Athletics at the 1912 Summer Olympics – Men's 200 metres

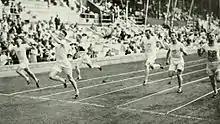
The finish of the final.

The men's 200 metres was a track and field athletics event held as part of the Athletics at the 1912 Summer Olympics programme. It was the fourth appearance of the event, which has appeared at every edition of the Summer Olympics since the 1900 Summer Olympics. The competition was held on July 10, 1912, and on July 11, 1912. 61 runners from 19 nations competed. NOCs could enter up to 12 athletes. The event was won by Ralph Craig of the United States, the nation's third victory in four Games. Another American, Donald Lippincott, took silver. Great Britain earned its first medal in the 200 metres with Willie Applegarth's bronze.